Peter Nagy (artist)

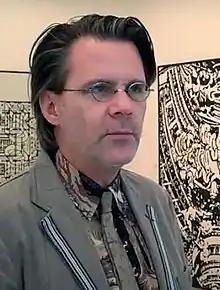
Peter Nagy in 2014

Peter Nagy (born 1959) is an American artist known for his post-conceptual art of the 1980s and as an active art gallerist. He is the owner of Gallery Nature Morte, which was founded in New York City's East Village in 1982 and was part of the Collins & Milazzo exhibitions sensual conceptualism scene. It closed in 1988, and in 1992, Nagy moved to New Delhi, India, where Gallery Nature Morte is now located.